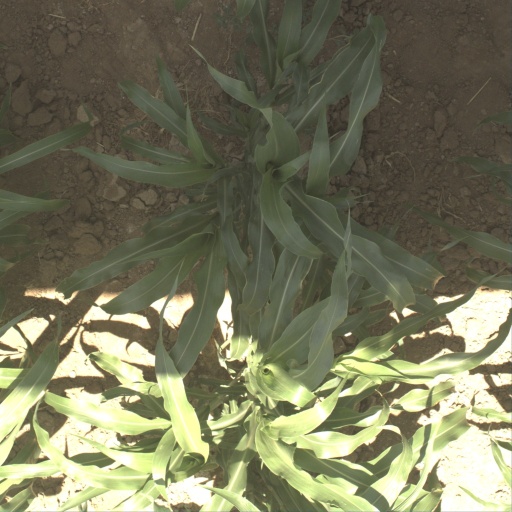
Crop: sorghum